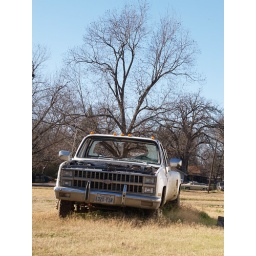
Deport Texas Old Historic Small Town in 2011 classic truck sitting in a field Roads Building Signs Architecture